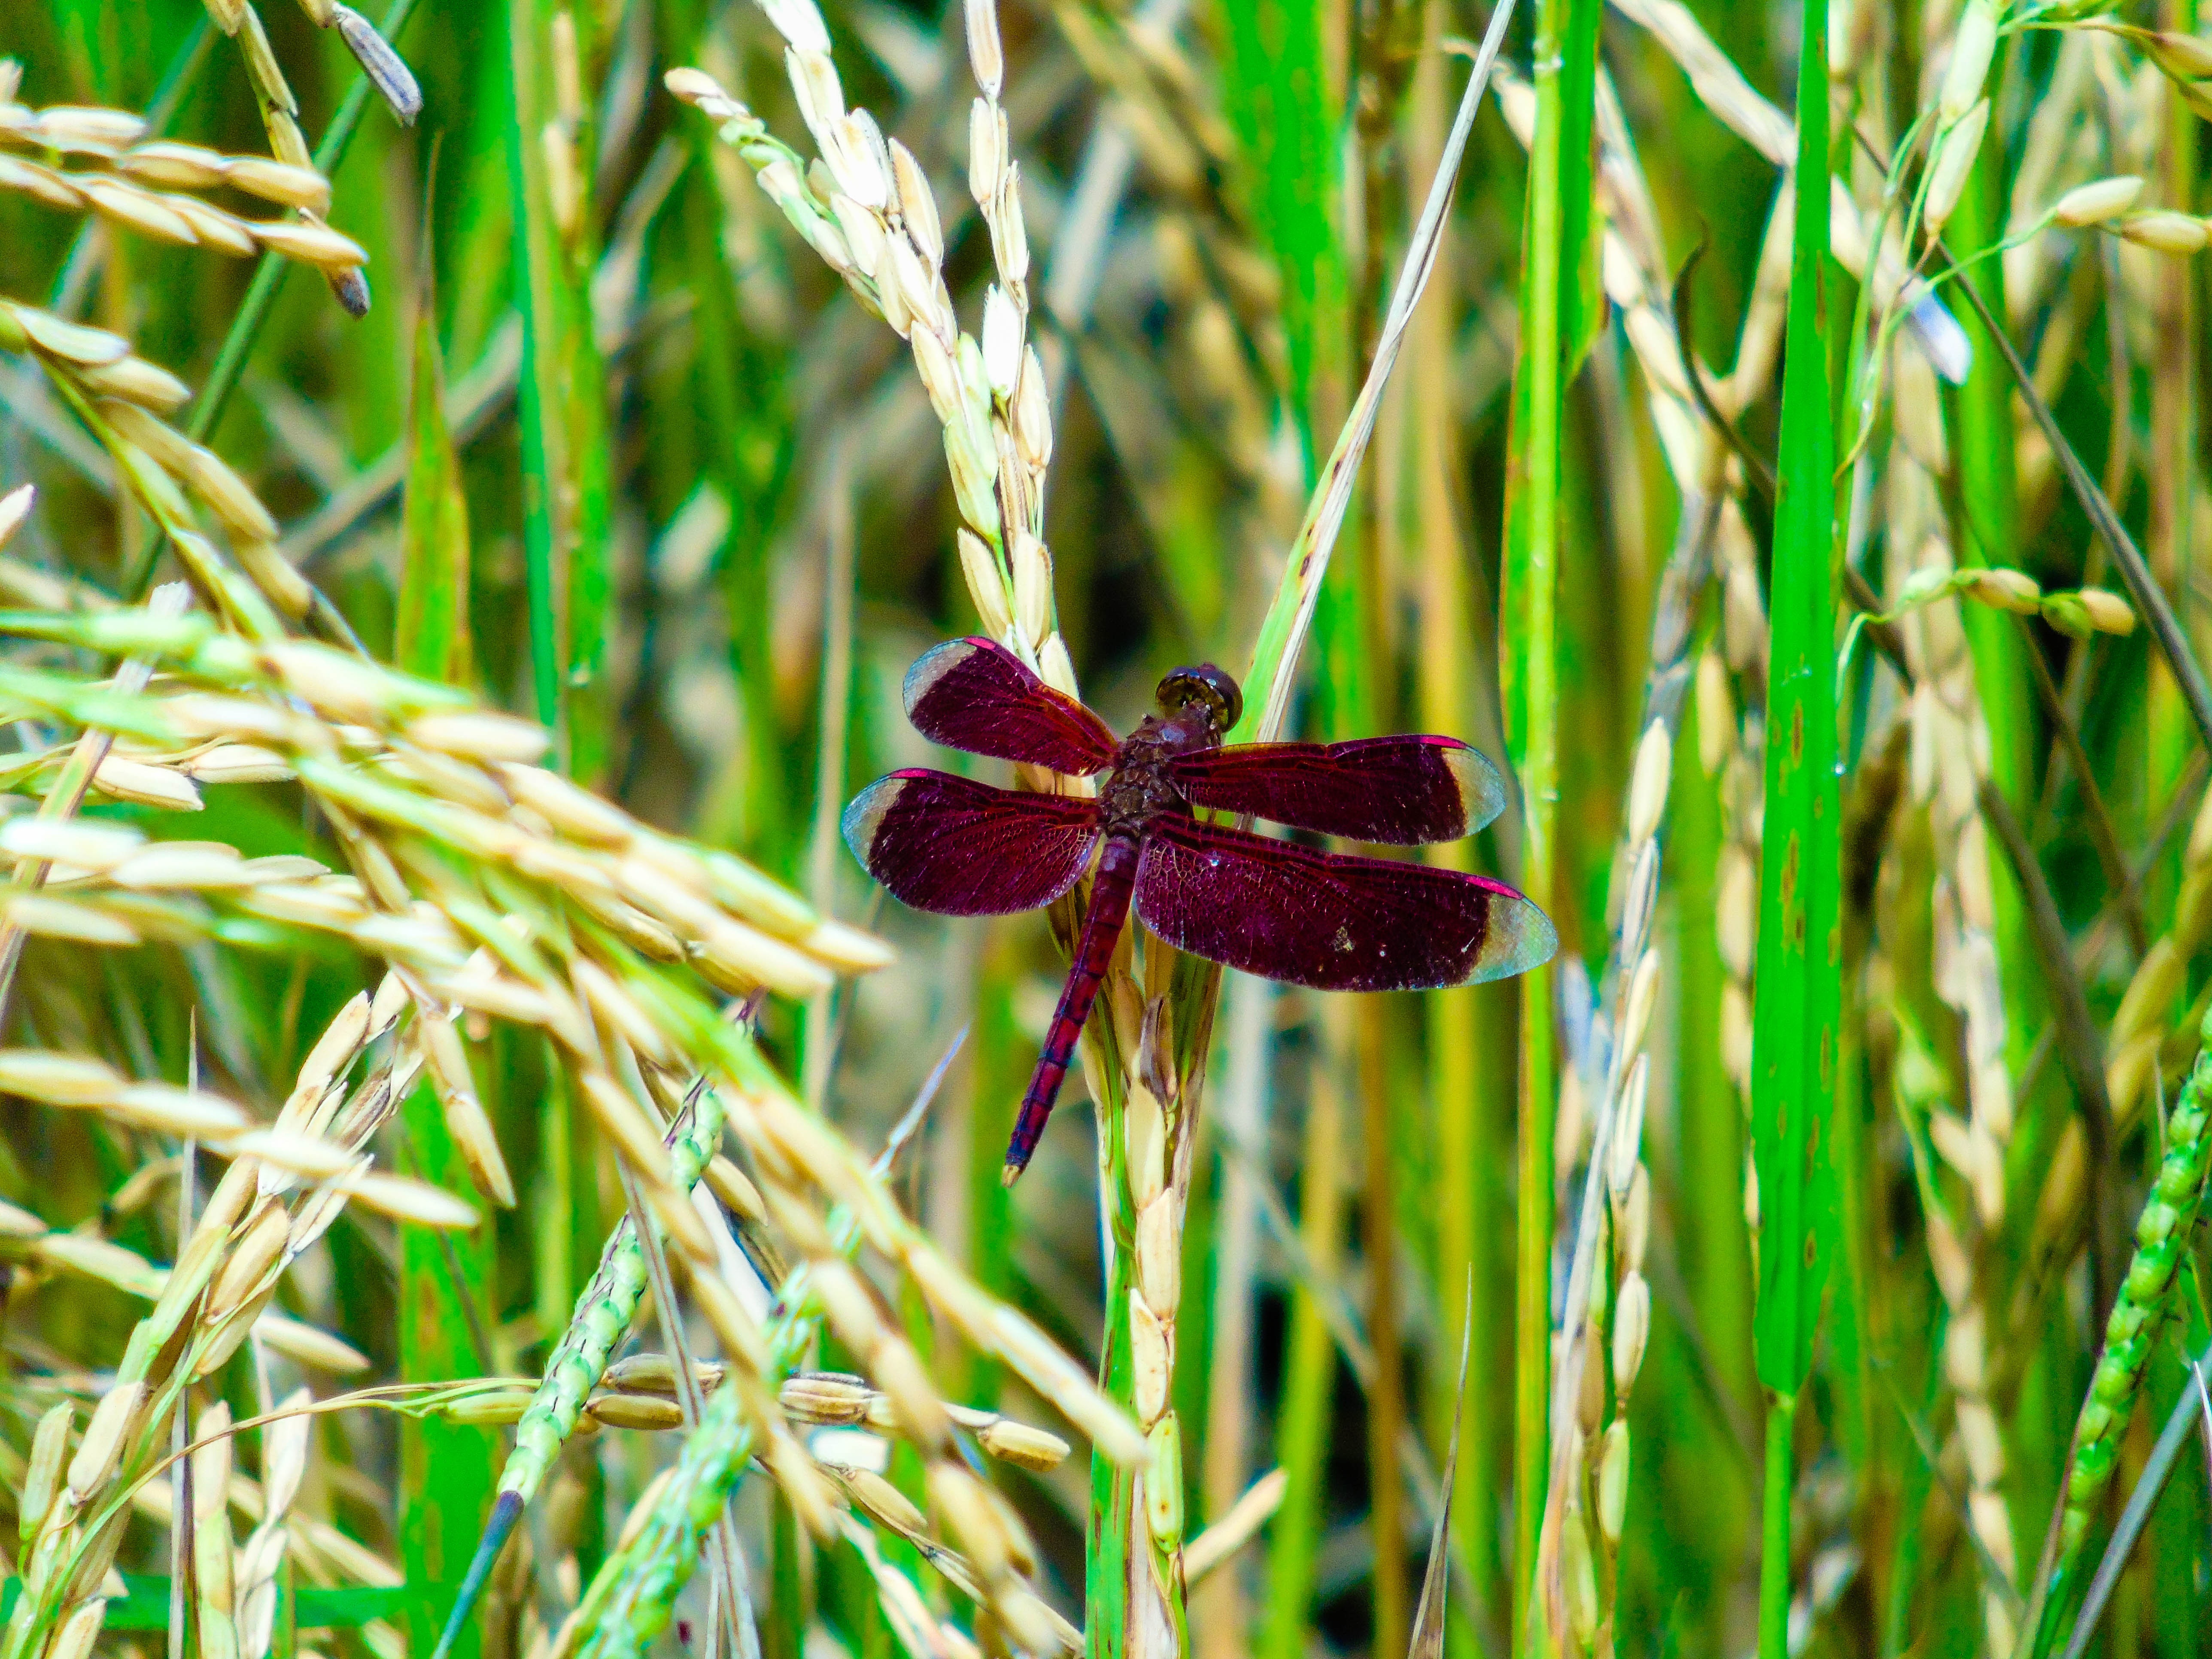
nature, grass, plant, lawn, meadow, prairie, leaf, flower, wildlife, green, insect, bug, botany, flora, fauna, invertebrate, life, wildflower, close up, wings, dragonfly, macro photography, flowering plant, grass family, plant stem, land plant